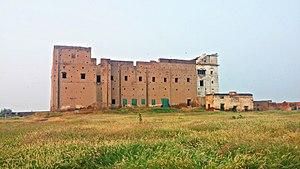
Shekhupura ou Sheikhupura, anciennement appelé Kot Dayal Das, Singhpuria ou Virkgarh est une ville pakistanaise, située dans la province du Pendjab, et capitale du district de Shekhupura. Peuplée de près de 470 000 habitants, elle est l'une des plus grandes villes de la province et du pays.